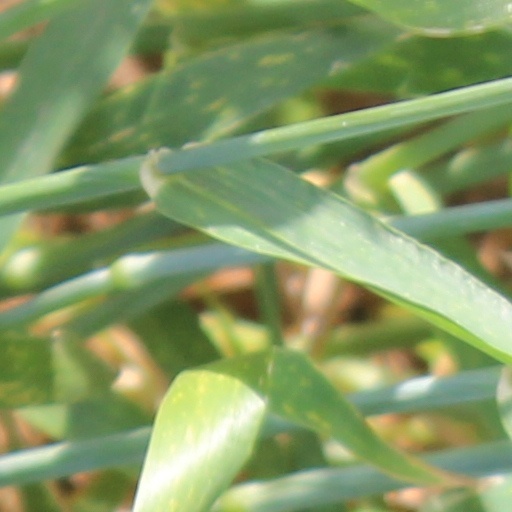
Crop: wheat